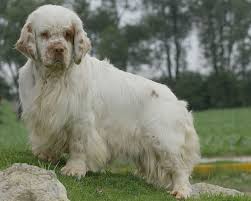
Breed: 235-n000097-clumber